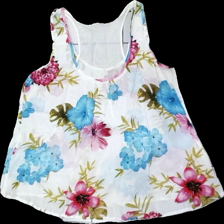
View: back
Type: Tank top
Category: Ladies
Brand: Kappahl
Colors: White, Pink, Turquoise
Material: 100% cott
Pattern: Floral print
Cut: Regular
Size: M
Season: All
Stains: Minor
Price range: <50
Recommended usage: Export